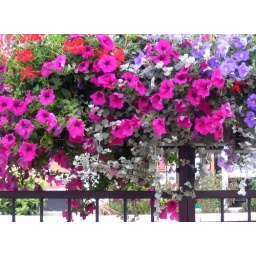
Shot from the car window whilst stopped in traffic!